Giulian Pedone

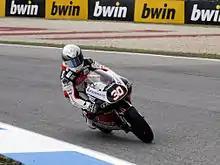
Pedone at the 2011 Portuguese Grand Prix

Giulian Pedone (born 29 November 1993 in Neuchâtel) is a Swiss motorcycle racer.